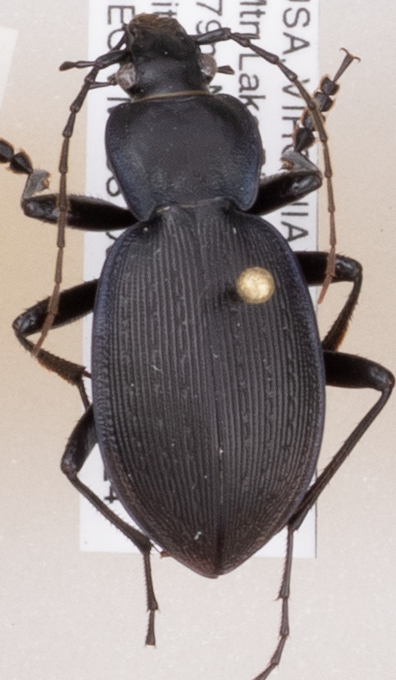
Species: Carabus goryi
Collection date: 2018-04-24
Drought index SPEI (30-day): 0.886
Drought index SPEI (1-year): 0.63
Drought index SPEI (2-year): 0.51